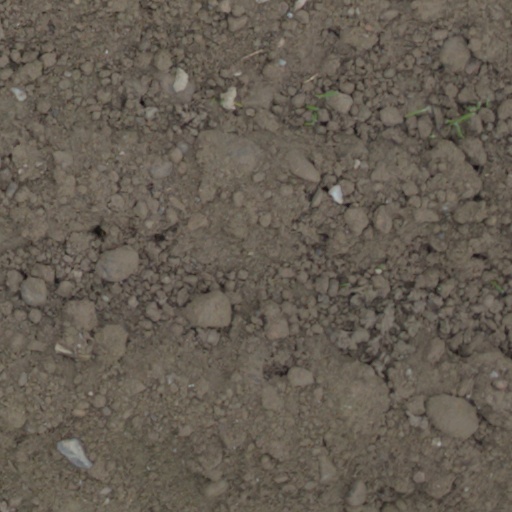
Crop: wheat